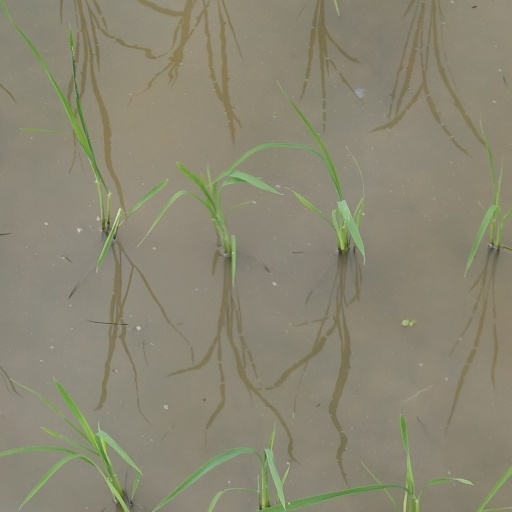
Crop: rice